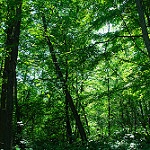
Label: forest